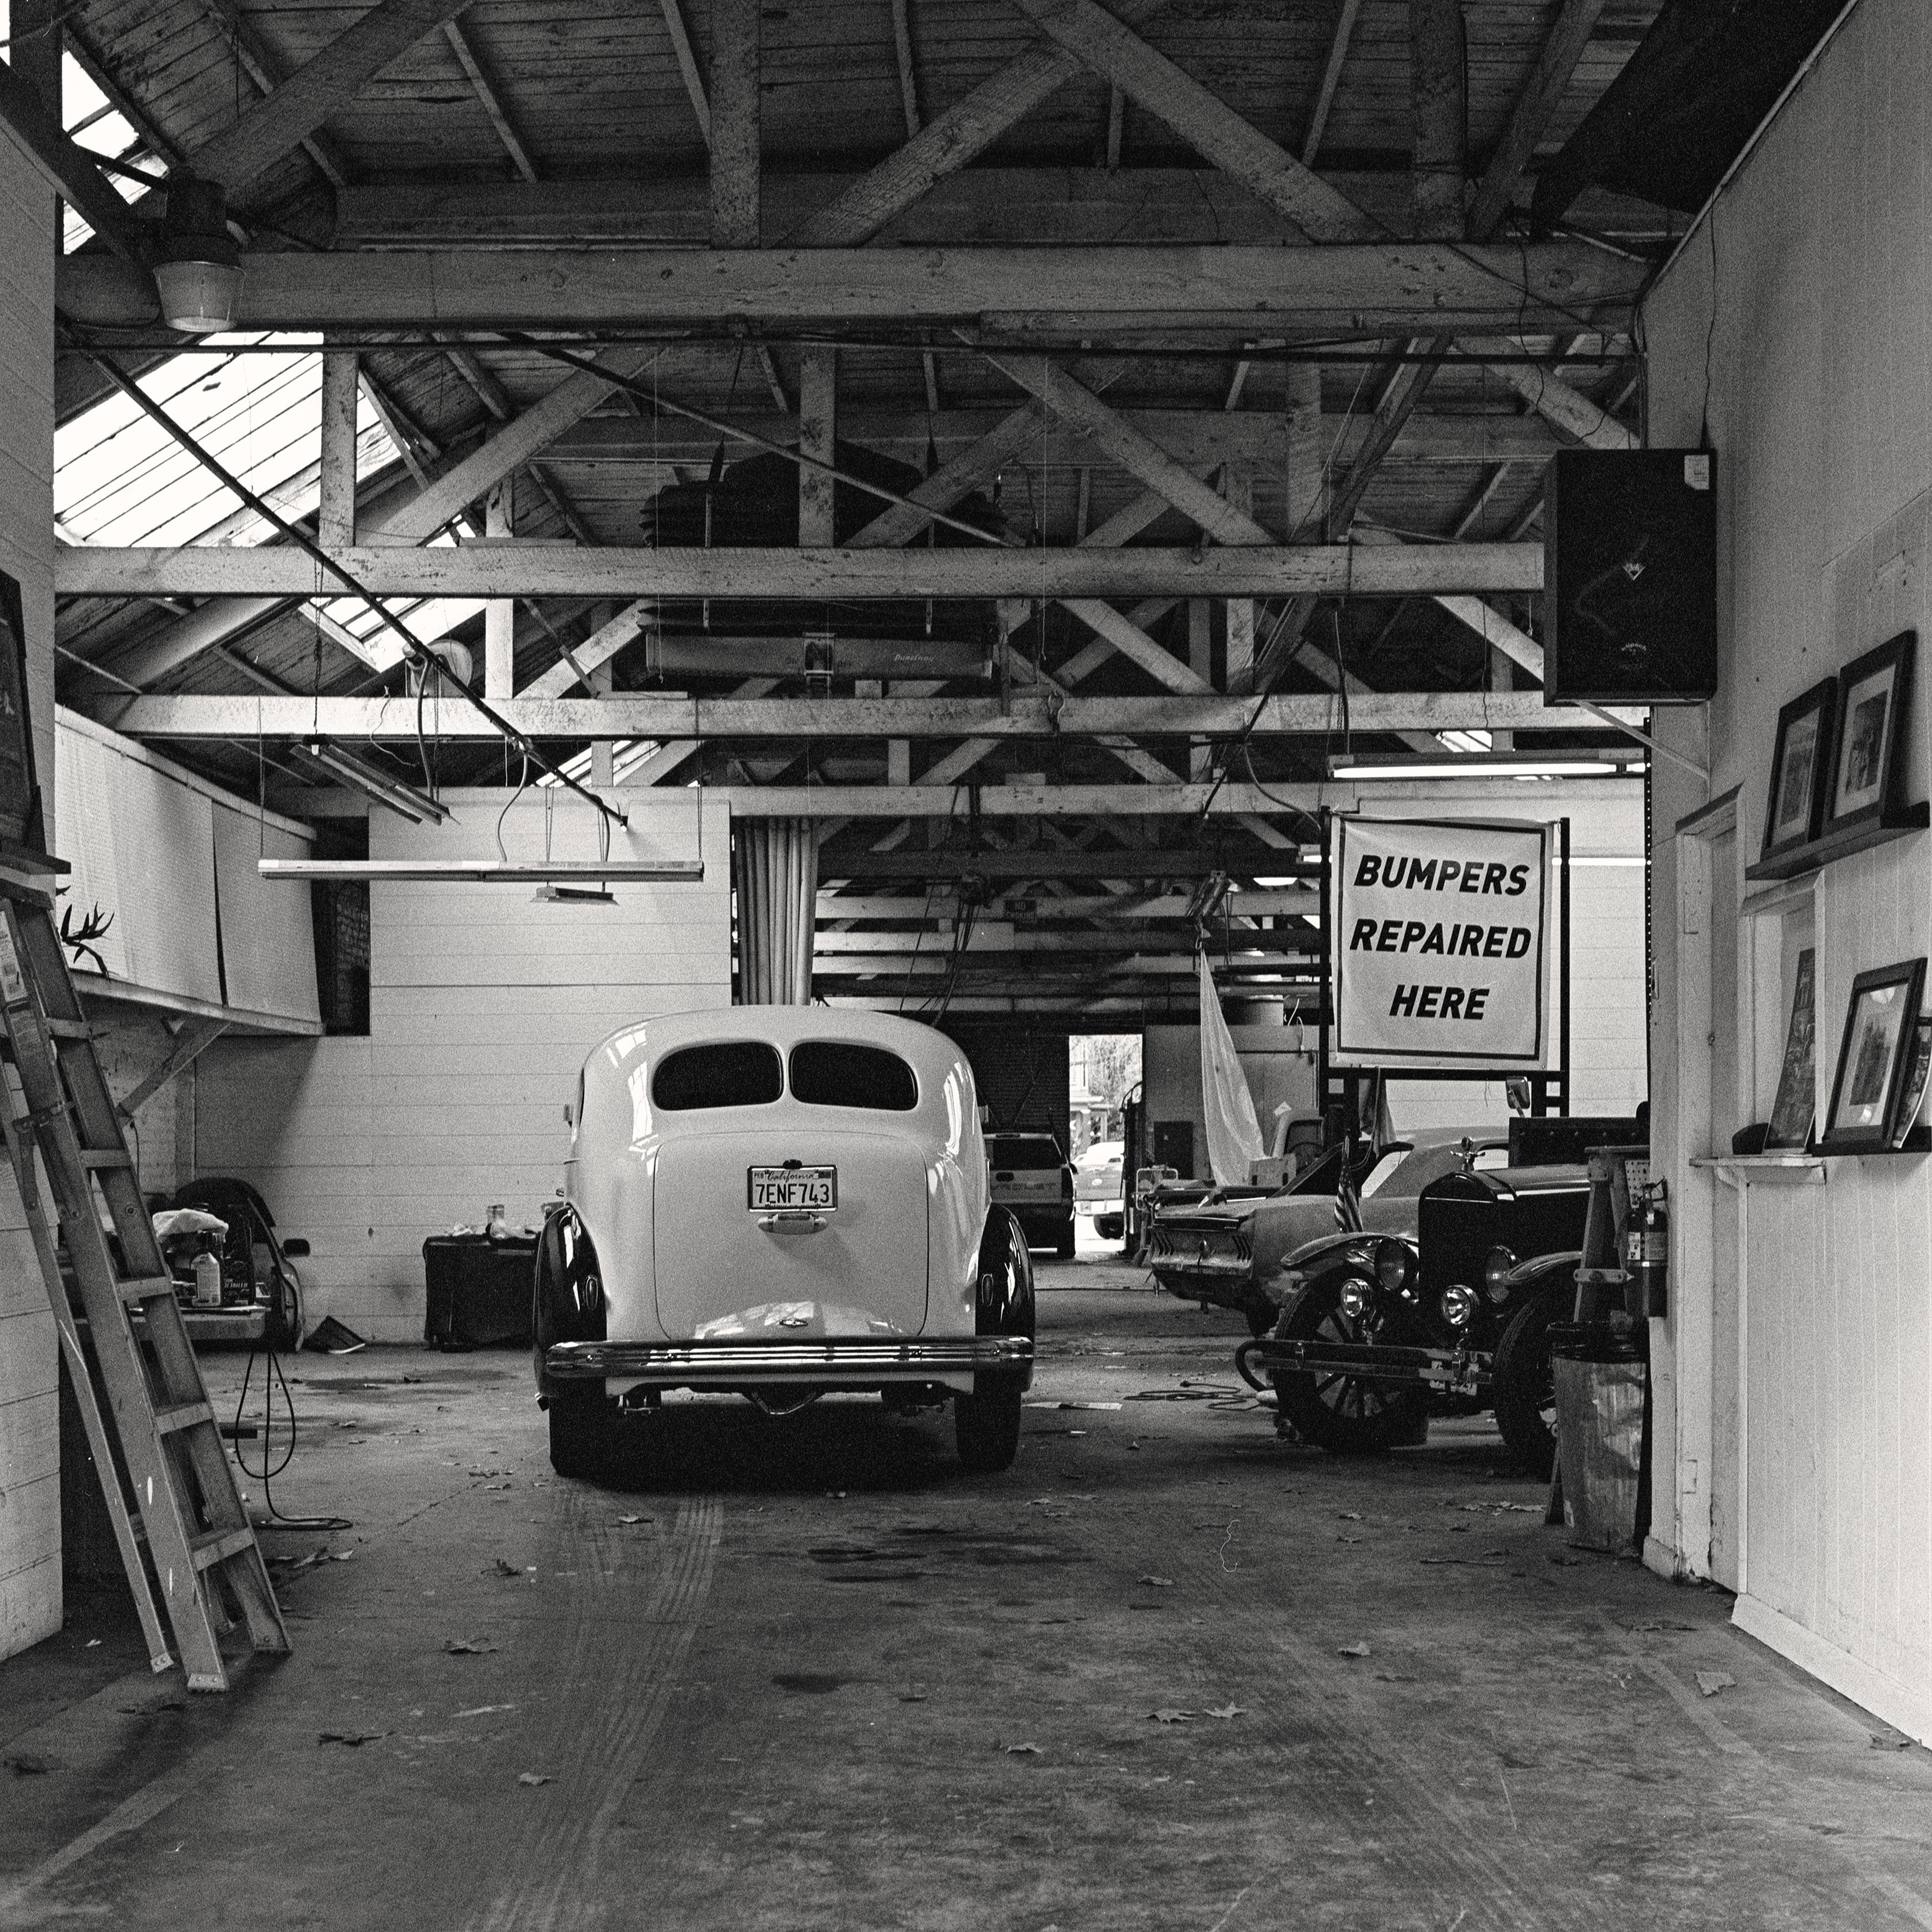
black and white, vintage, film, transport, repair, vehicle, factory, garage, industry, black, monochrome, california, bw, cars, trix, kodak, nb, yashicamat124g, jstreet, ciullabrothersautobody, monochrome photography